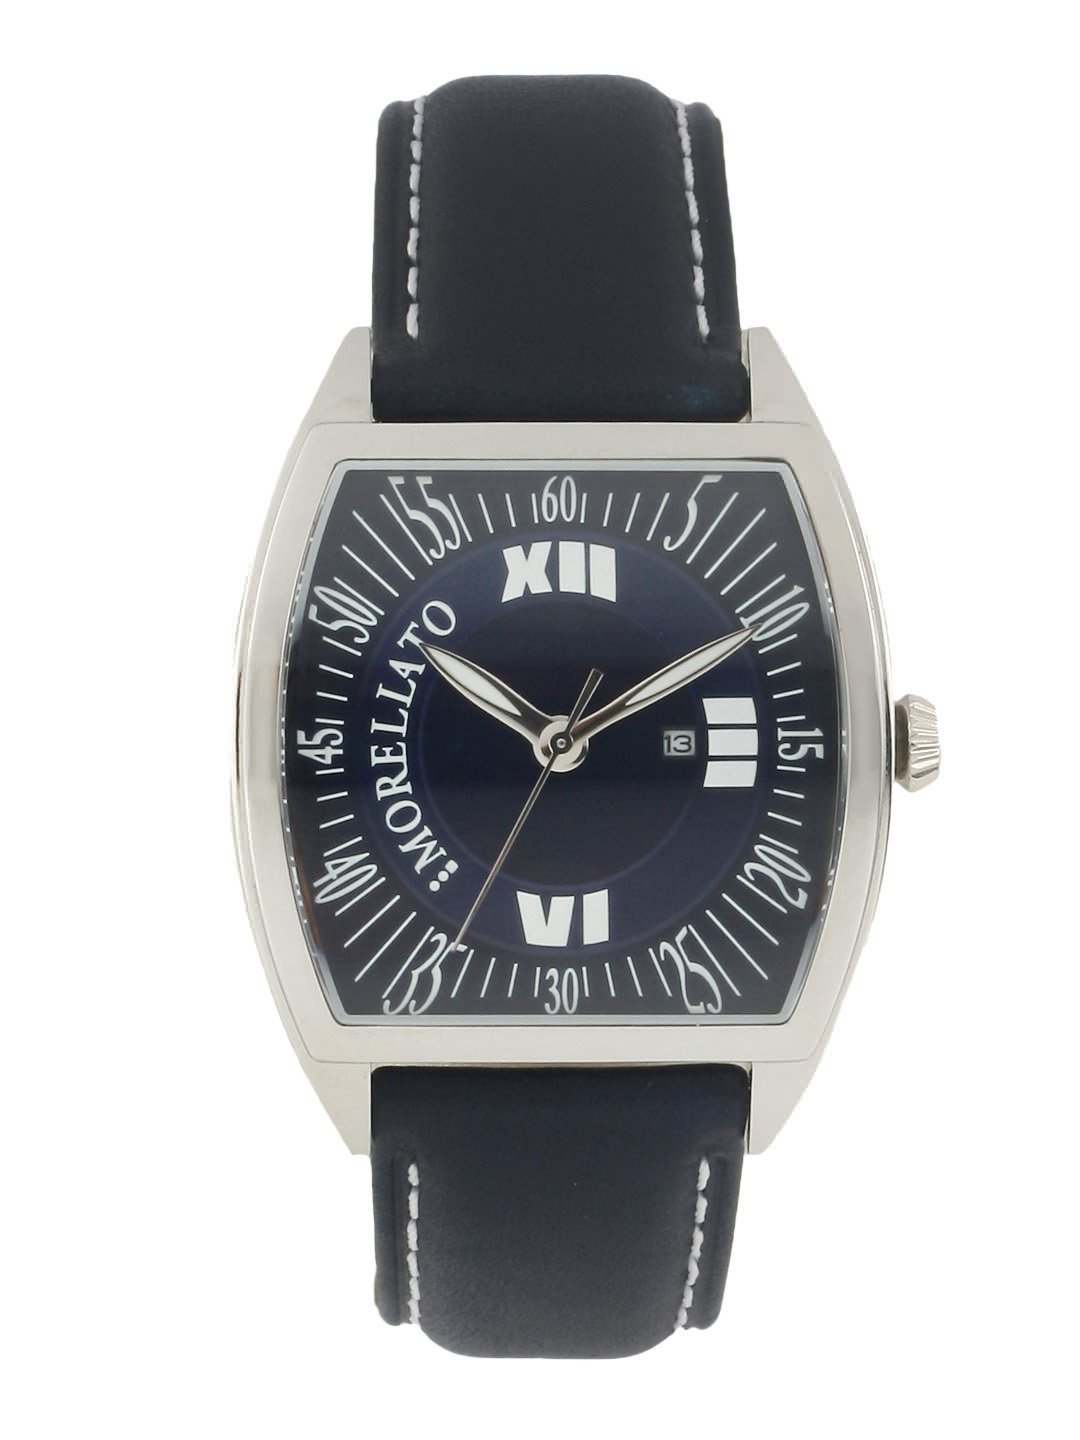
Morellato Men Navy Blue Watch
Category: Accessories / Watches / Watches
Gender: Men
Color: Navy Blue
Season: Winter 2016
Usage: Casual